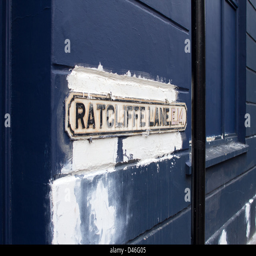
street sign on a painted blue and white wall